History of anorexia nervosa

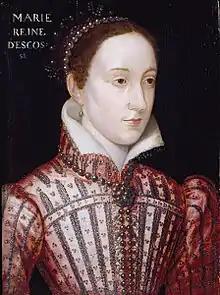
Mary, Queen of Scots

Mary Stuart, known as Mary, Queen of Scots, was brought up as a child in the court of Henry II of France. Her medical history is documented in some detail thanks to the accounts of various ambassadors who sent reports back to their respective sovereigns. It is known, for example, that she had measles when she was five, rubella when she was seven, dysentery and malaria when she was 14 and smallpox when she was 15.